Muntawa Parish, New South Wales

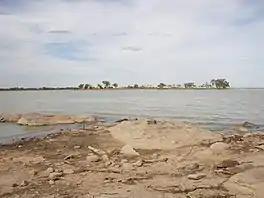
Peery Lake.

The Parish is located at 30°54'03.0"S 143°39'41.0"E and the main geographic features include the Paroo River, Peery and Poloko Lake. The Paroo-Darling National Park is on the opposite side of the Paroo River and the whole area is an important Ramsar Site.